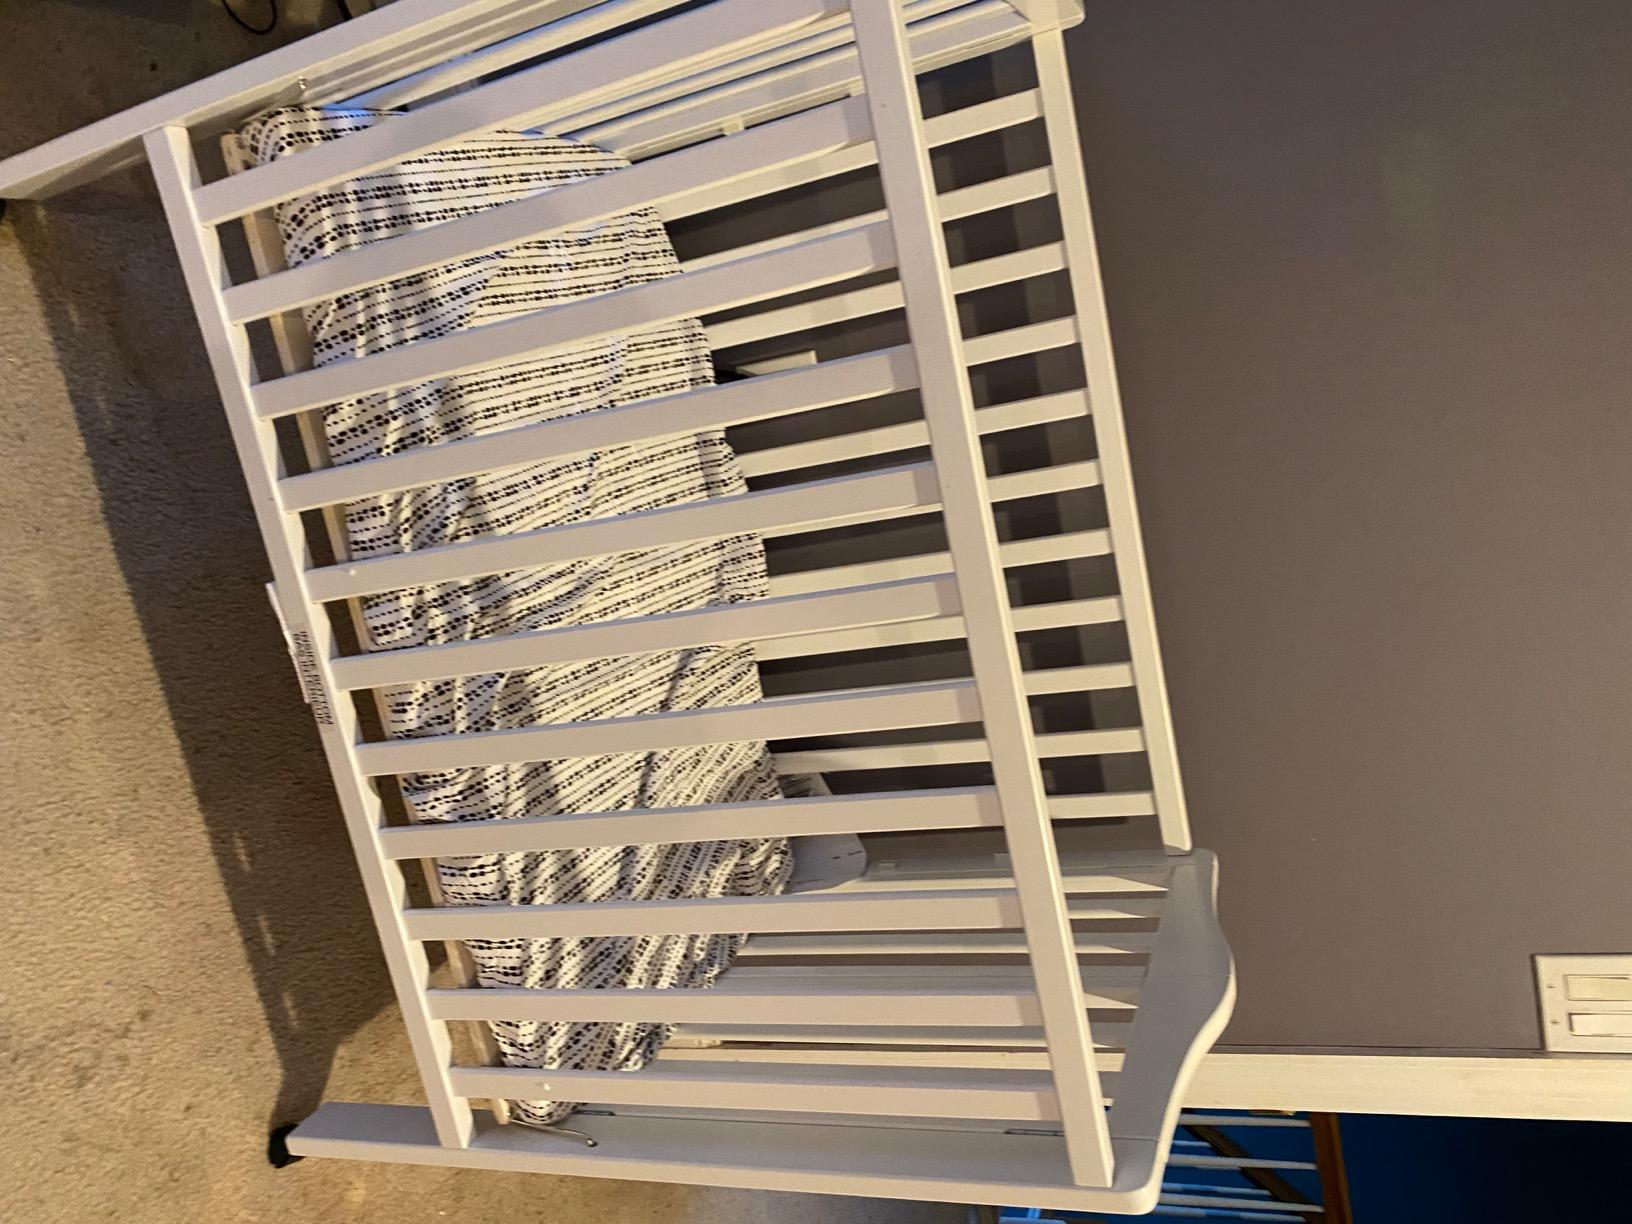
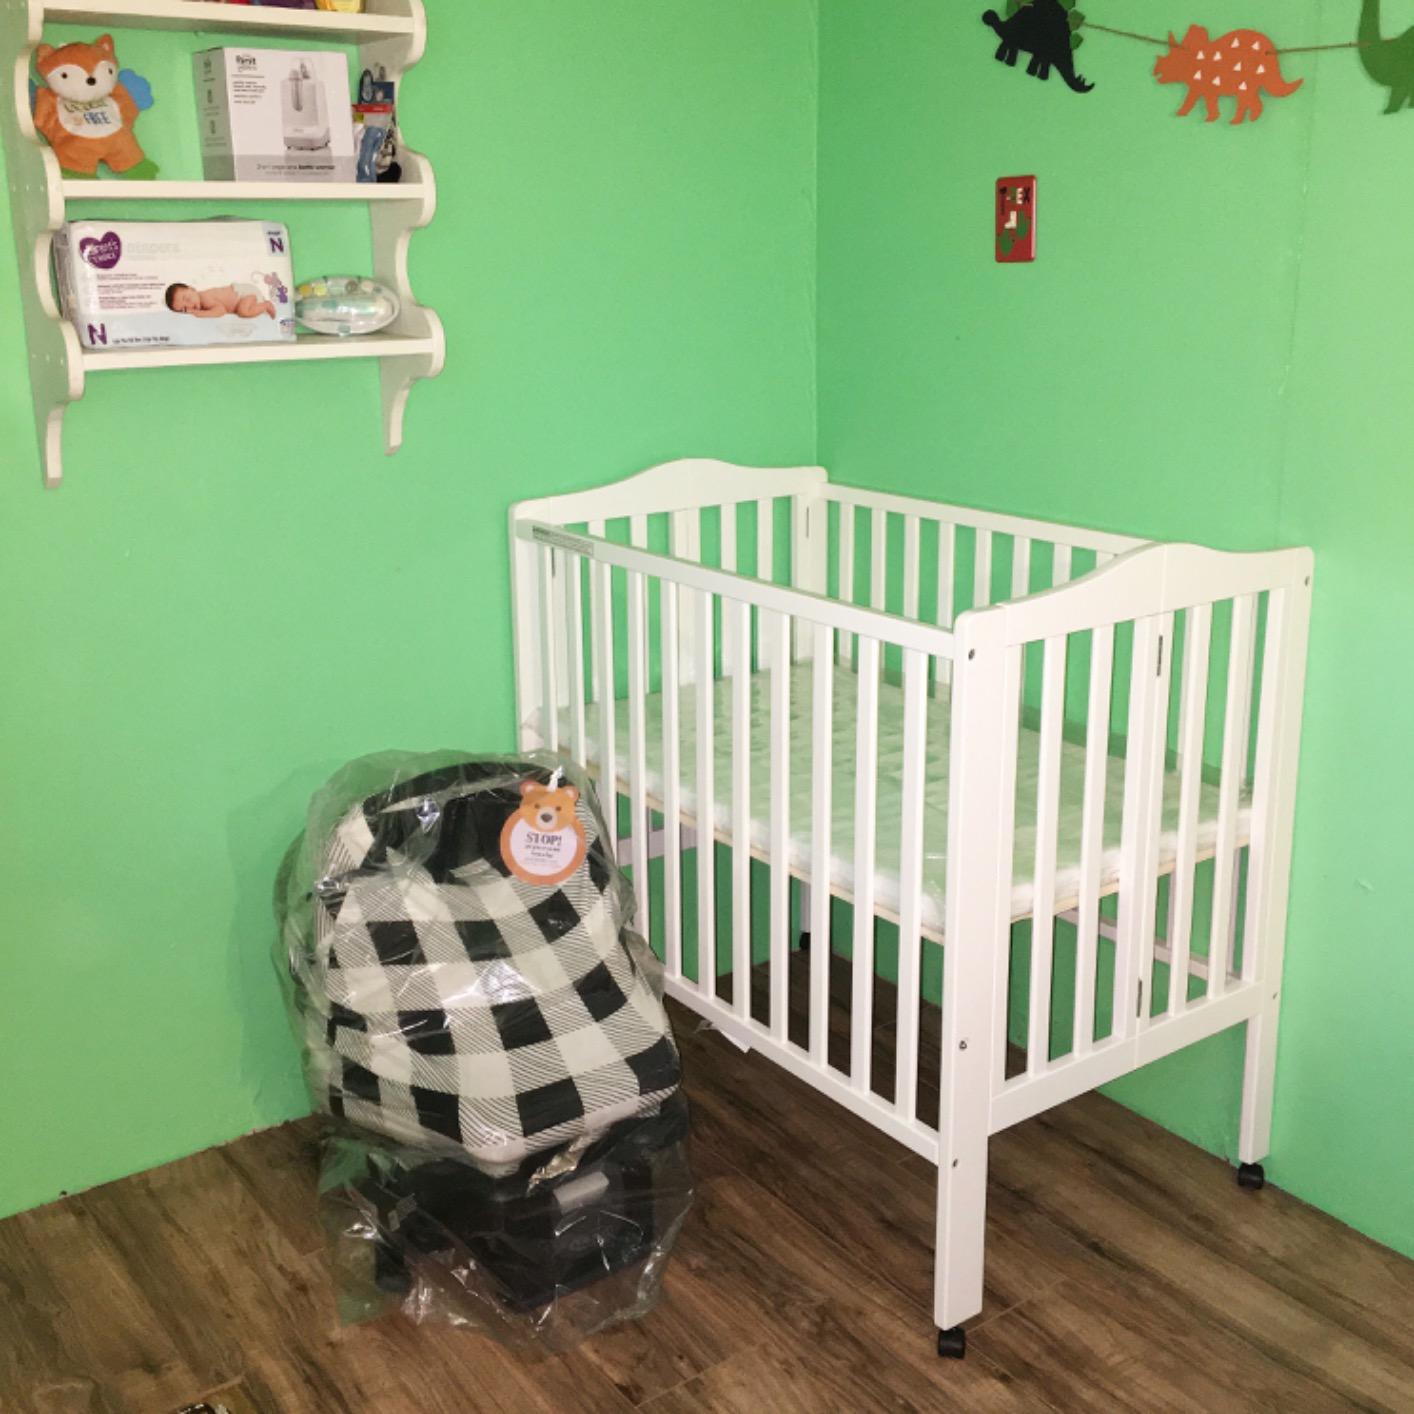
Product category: products_crib
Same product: yes